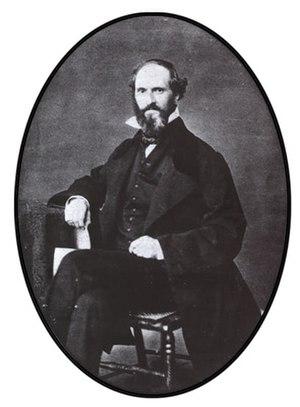
Richard Spruce est un médecin et un naturaliste britannique, né le 10 septembre 1817 à Ganthorpe et mort le 28 décembre 1893 à Castle Howard.